Sunfest (London, Ontario)

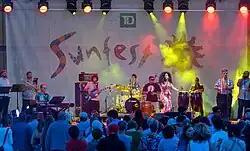
The band Marta Elena y Su Orquestra performing at the main stage in 2023, in front of curtain with the festival's logo

Sunfest is an annual Canadian festival of food, culture, art, and music that takes place in London, Ontario, Canada, in July. The festival venue is Victoria Park and is typically held the weekend after Canada Day. During Sunfest, music from various cultures is performed on the main bandstand in the park and 4 other stages. The rest of the park is covered with craft vendors selling their goods. A key part of the festival is the large number of food stands selling foods from all different ethnic backgrounds.